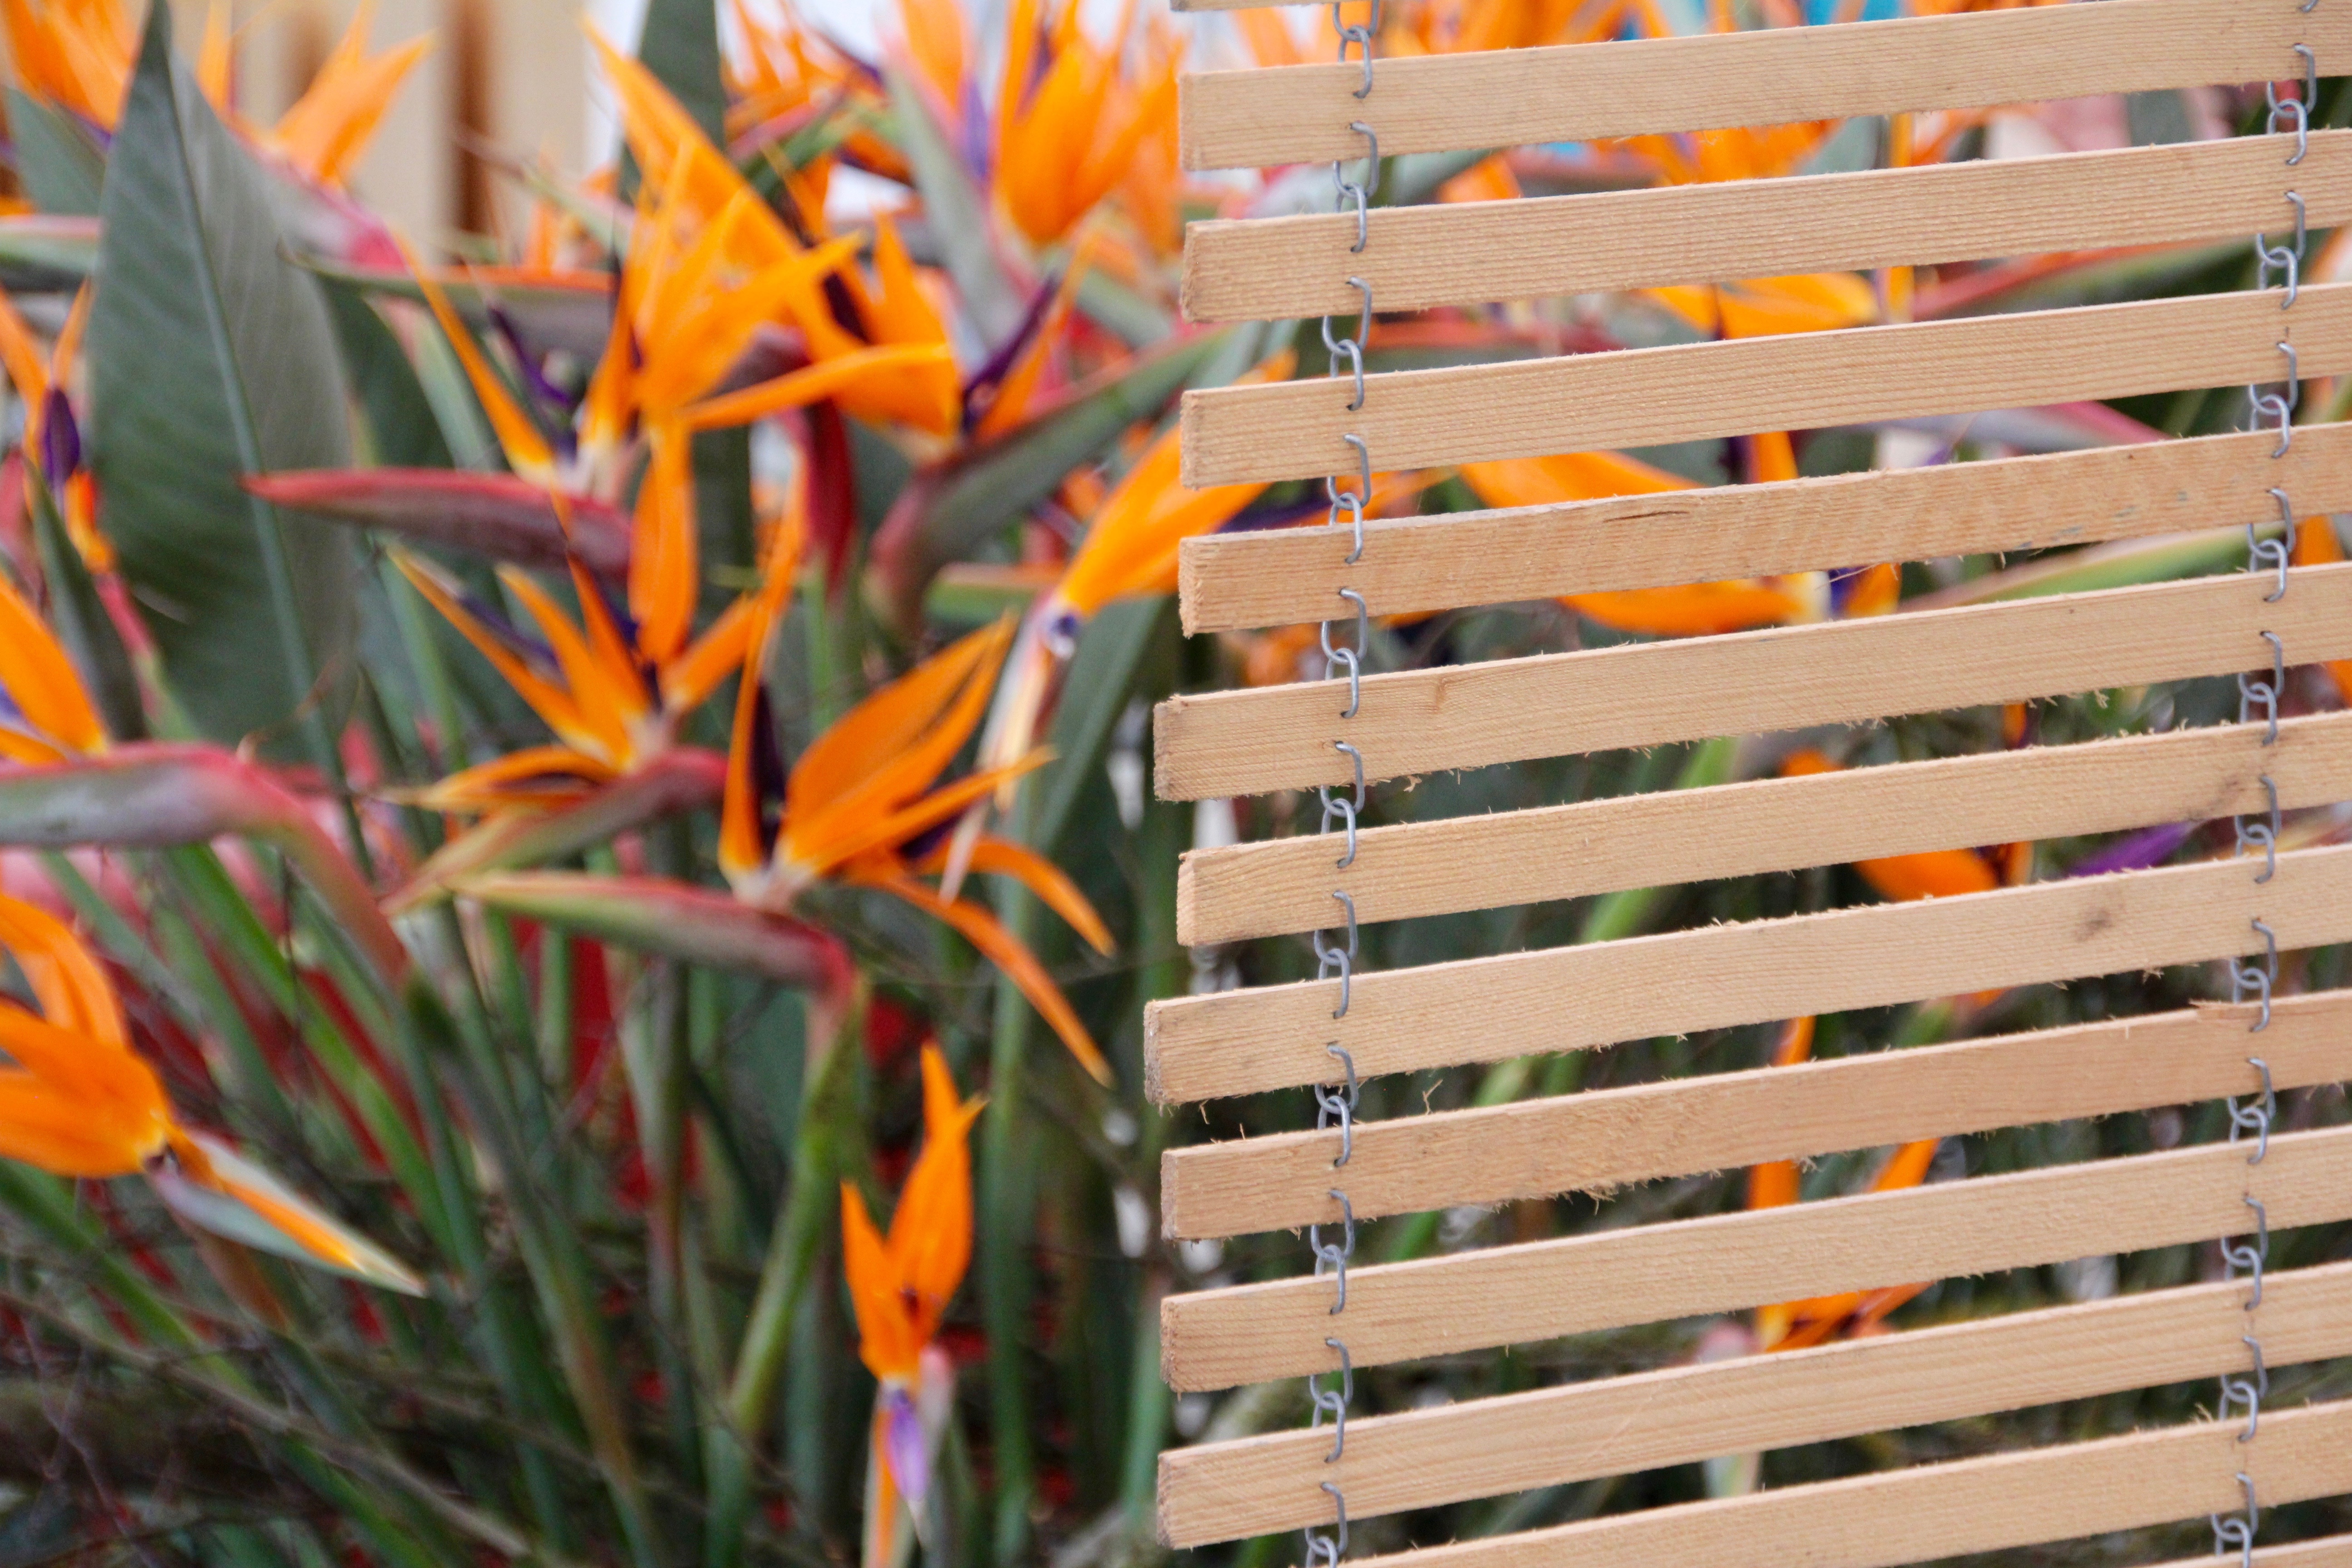
fence, plant, leaf, flower, color, botany, yellow, flora, decorative, strelicia, strelizie, parrot bird flower, paradise flower